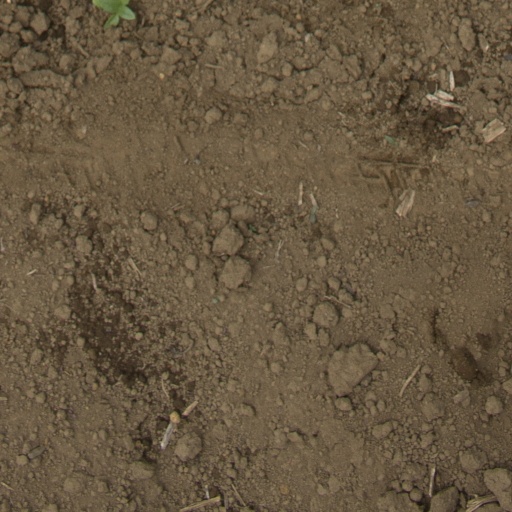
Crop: Jerusalem artichoke